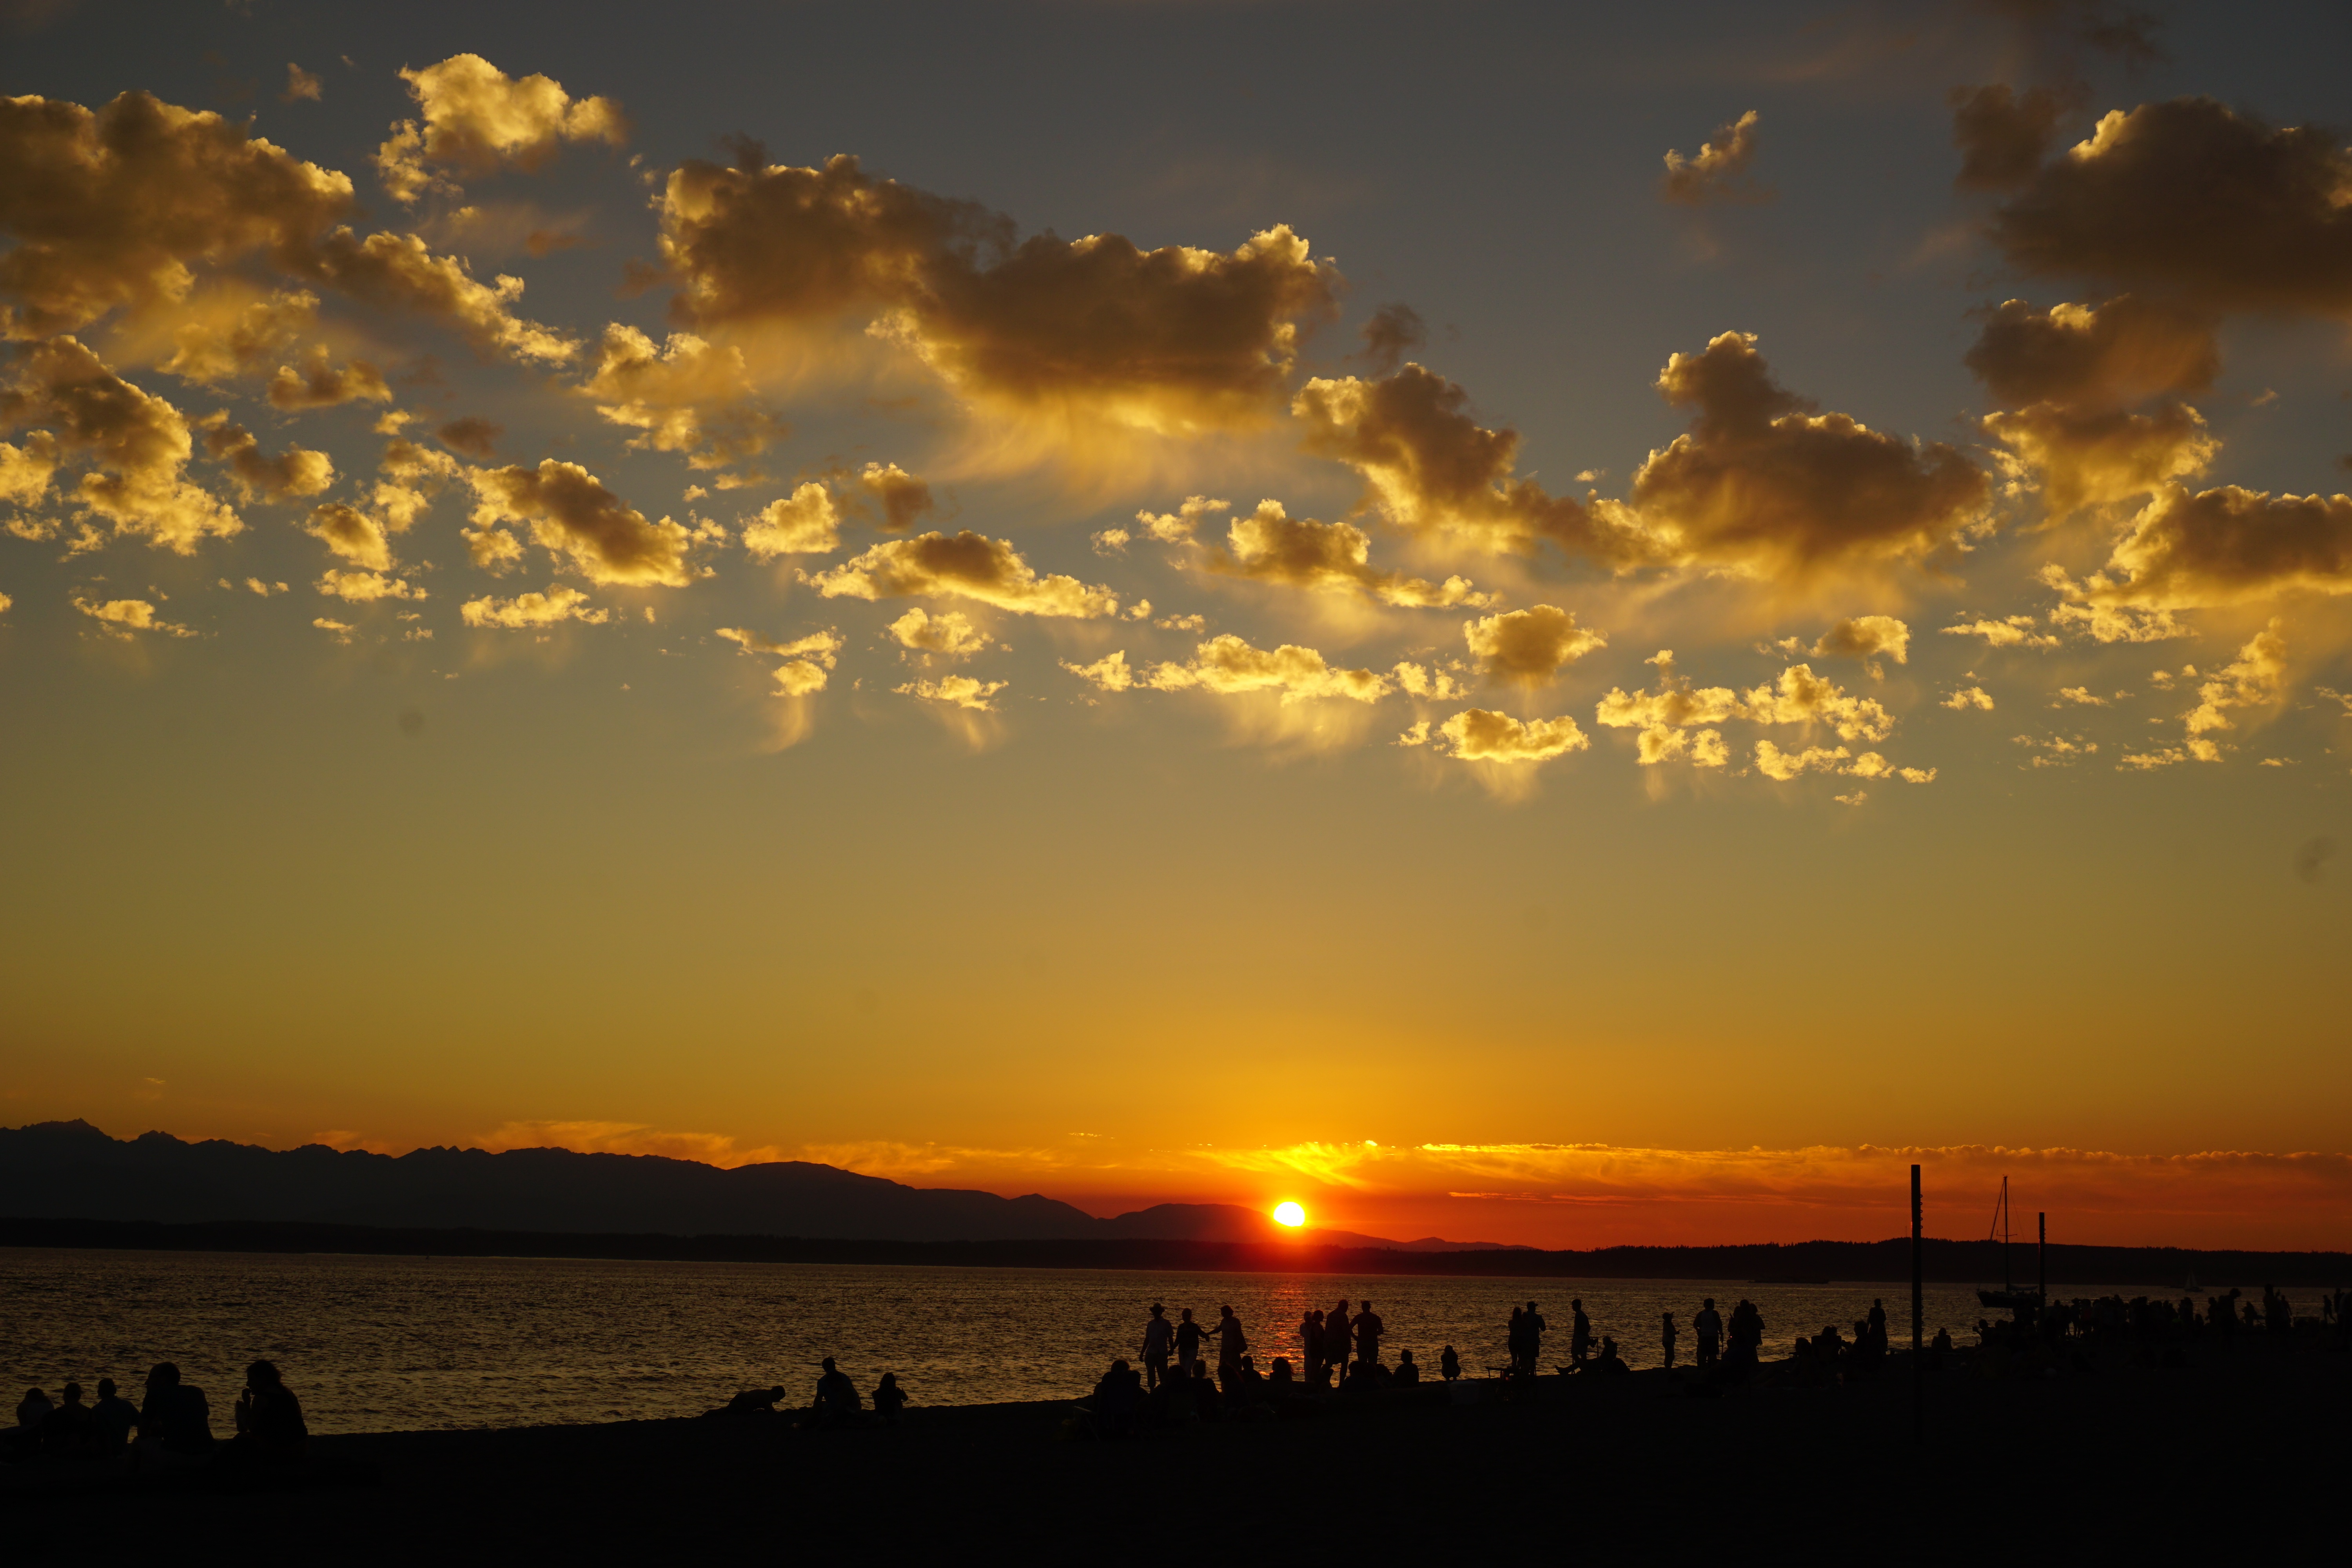
sea, water, ocean, horizon, cloud, sky, sun, sunrise, sunset, sunlight, morning, dawn, atmosphere, dusk, evening, seattle, mountains, afterglow, beach sunset, orange sky, golden sunset, red sky at morning